Airbus Helicopters H160

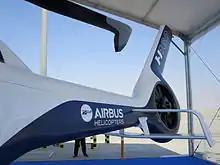
H160 tail showing biplane stabiliser, canted fenestron and rotor tip

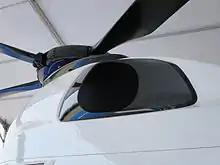
H160 rotor hub and exhaust

The Airbus Helicopters H160 takes advantage of several advanced manufacturing technologies and materials in order to produce a lighter, more efficient design. One weight-saving measure was the replacement of conventional hydraulic landing gear and brakes with electrical counterparts, the first helicopter in the world to do so; according to Airbus the elimination of hydraulic components makes the rotorcraft both lighter and safer. In 2015, Airbus claimed that the all-composite H160 would deliver the same basic performance as the rival AgustaWestland AW139 while being 1 tonne lighter, having a lower fuel consumption and offering 15–20% lower direct operating costs. The composite fuselage also provided for greater design freedom of the rotorcraft's external styling. During the aircraft's development features such as full de-icing equipment and a fly-by-wire control system were deemed too heavy or costly for the benefits they would deliver and were eliminated.